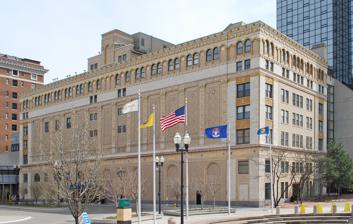
Building: Exhibitors Building (Grand Rapids, Michigan)
Country: United States of America
Year built: 1925
United States historic place Fine Arts Building U.S. National Register of Historic Places Show map of Michigan Show map of the United States Location 220 Lyon St., NW, Grand Rapids, Michigan Coordinates 42°58′01″N 85°40′26″W / 42.96694°N 85.67389°W / 42.96694; -85.67389 ( Fine Arts Building ) Area less than one acre Built 1925 ( 1925 ) Architectural style Renaissance, Italian-Renaissance NRHP reference No. 82000537 Added to NRHP November 12, 1982 The Exhibitors Building , previously known as the Fine Arts Building , is a commercial office building located at 220 Lyon Street NW in Grand Rapids, Michigan , adjacent to the Amway Grand Plaza Hotel . It was listed on the National Register of Historic Places in 1982. History In 1875, Felix Raniville and Simeon Sikes, opened a leather-goods workshop specializing in industrial belts. Raniville soon bought out his partner, and later purchased a larger building on Pearl Street, long with adjacent property on Lyon. He built a small factory and power plant on the river at the end of Lyon Street and between 1900 and 1910 constructed what is now the Exhibitors Building next to the plant. The building was originally designed to house business offices that were rented out to smaller companies. In 1925, during Grand Rapids' furniture-making boom, local developer Gustave Hendricks conceived the idea of developing a set of furniture exhibition buildings located near the city's largest hotel, the Pantlind (now the Amway Grand Plaza Hotel). He first purchased the Nelson-Mather Building located across the street from the Pantlind; space in the building was sold out even before Hendricks completed the renovations. Hendricks then purchased Raniville's office building on Lyon, extensively remodeled it to house furniture showrooms, and renamed it the Fine Arts Building. However, during the Great Depression , many exhibitors had to give up their space; with declining tenancy, the building was taken over by the city for back taxes. In 1943 the city leased the building to the US Army Weather School. In 1945, a group of local businessmen purchased the building and re-renovated it to house furniture showrooms. They changed its name to the Exhibitors Building.  In 1970, the building was sold to Hollis M. Baker, and in 1979 the Amway Properties Corporation purchased the building and incorporated it into the Amway Grand Plaza complex. Description The Exhibitors Building is an eight-story, trapezoid-shape, commercial building constructed of buff brick. The building measures 213 feet by 100 feet. It has terra cotta Italian Renaissance friezes and pilasters on the facades using beige, green, yellow, ochre, and red terra cotta tiles. Tilework images include griffins, fruit festoons, lion heads, and details symbolic of furniture-making. References